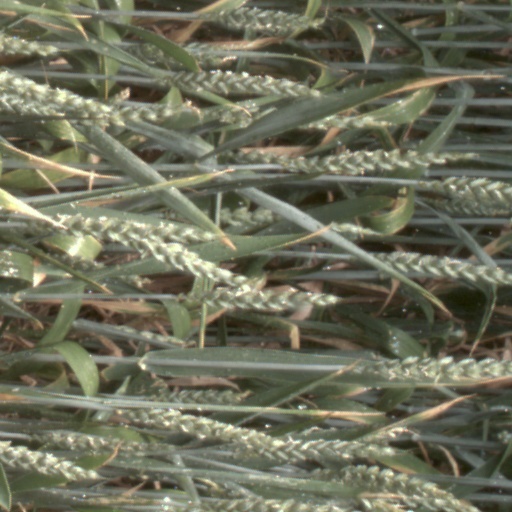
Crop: wheat